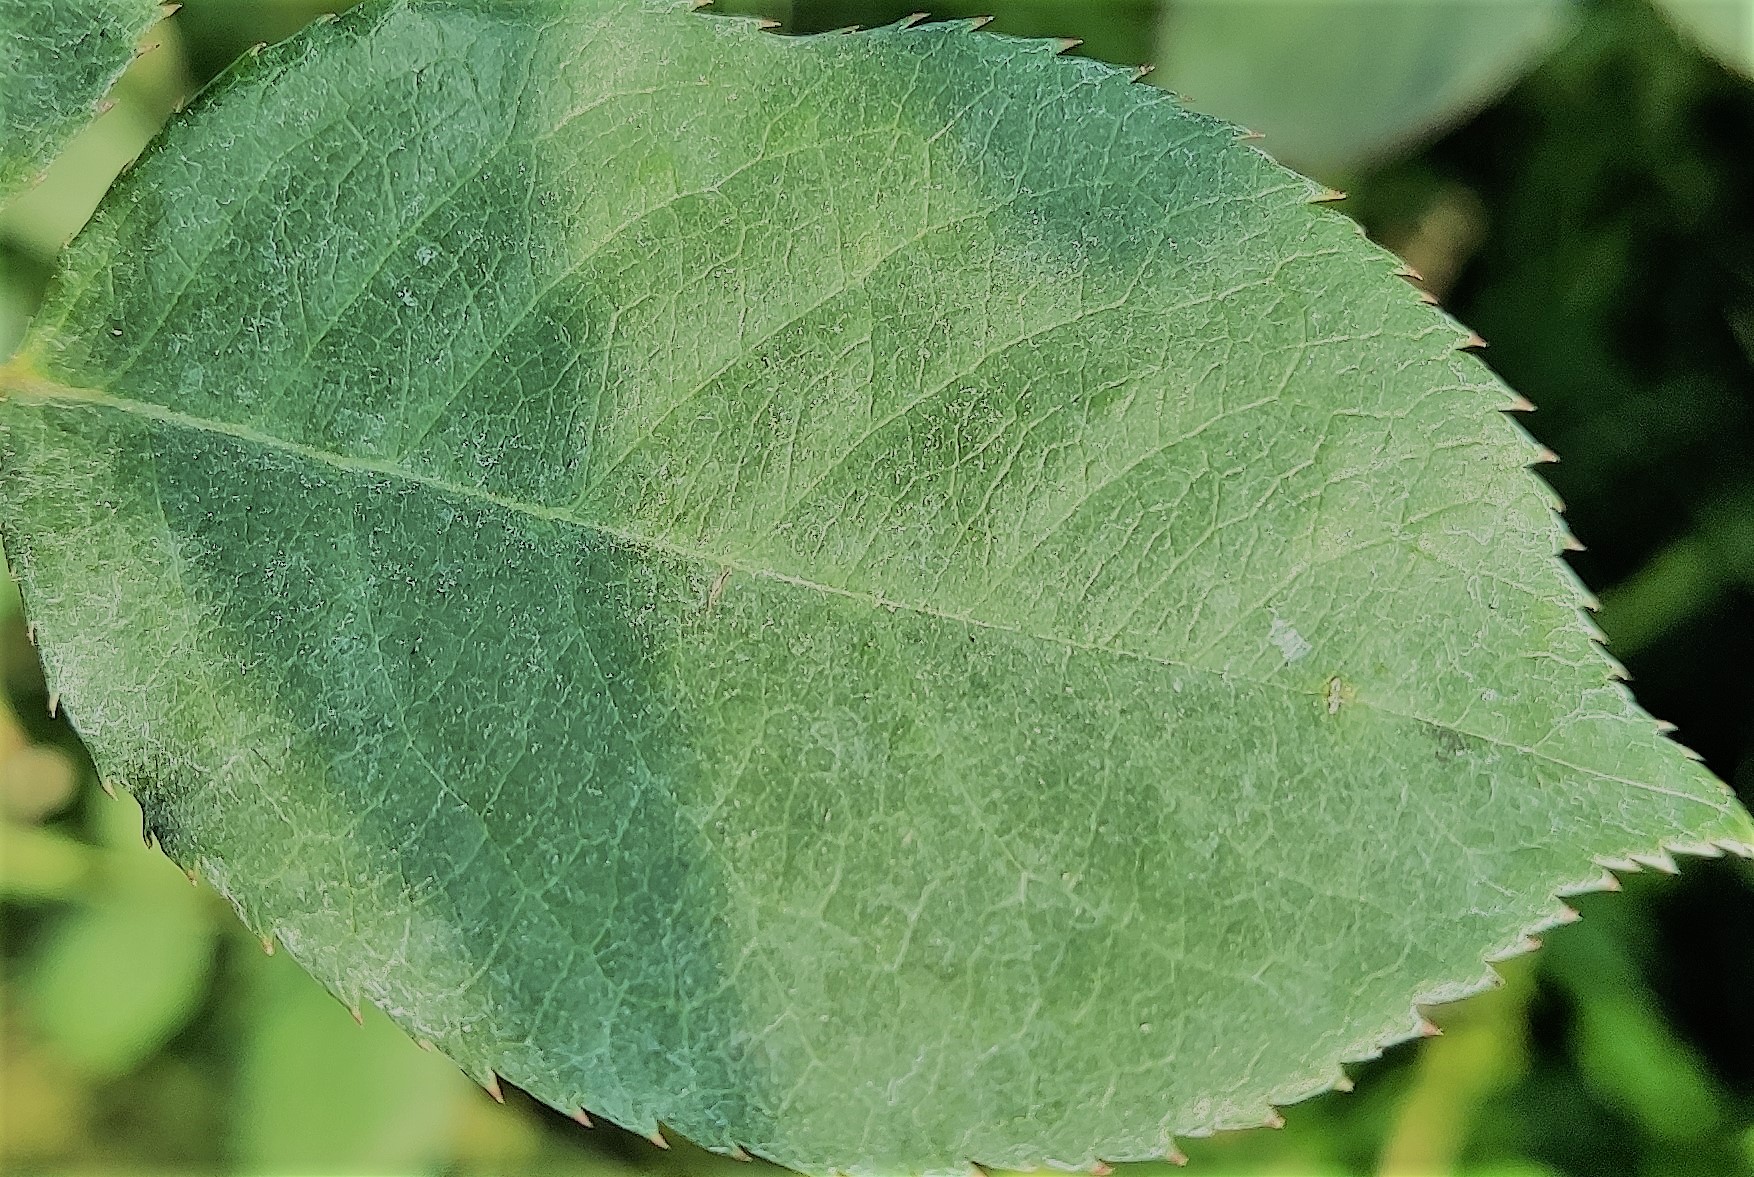
Label: Fresh Leaf